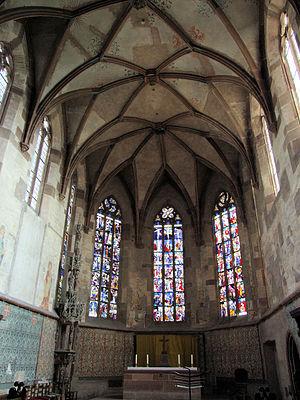
Walbourg - Eglise Sainte-Walburge - Chœur